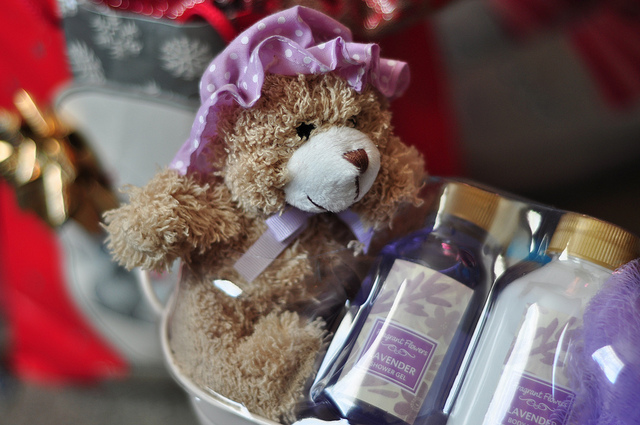
user: Given an image and a question. Answer the question in a short answer. Question: What type of hat is the teddy bear wearing? Short Answer:
assistant: bonnet